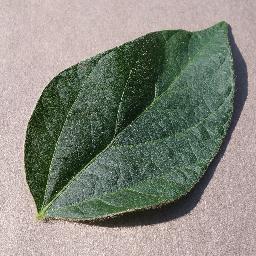
Label: Soybean___healthy